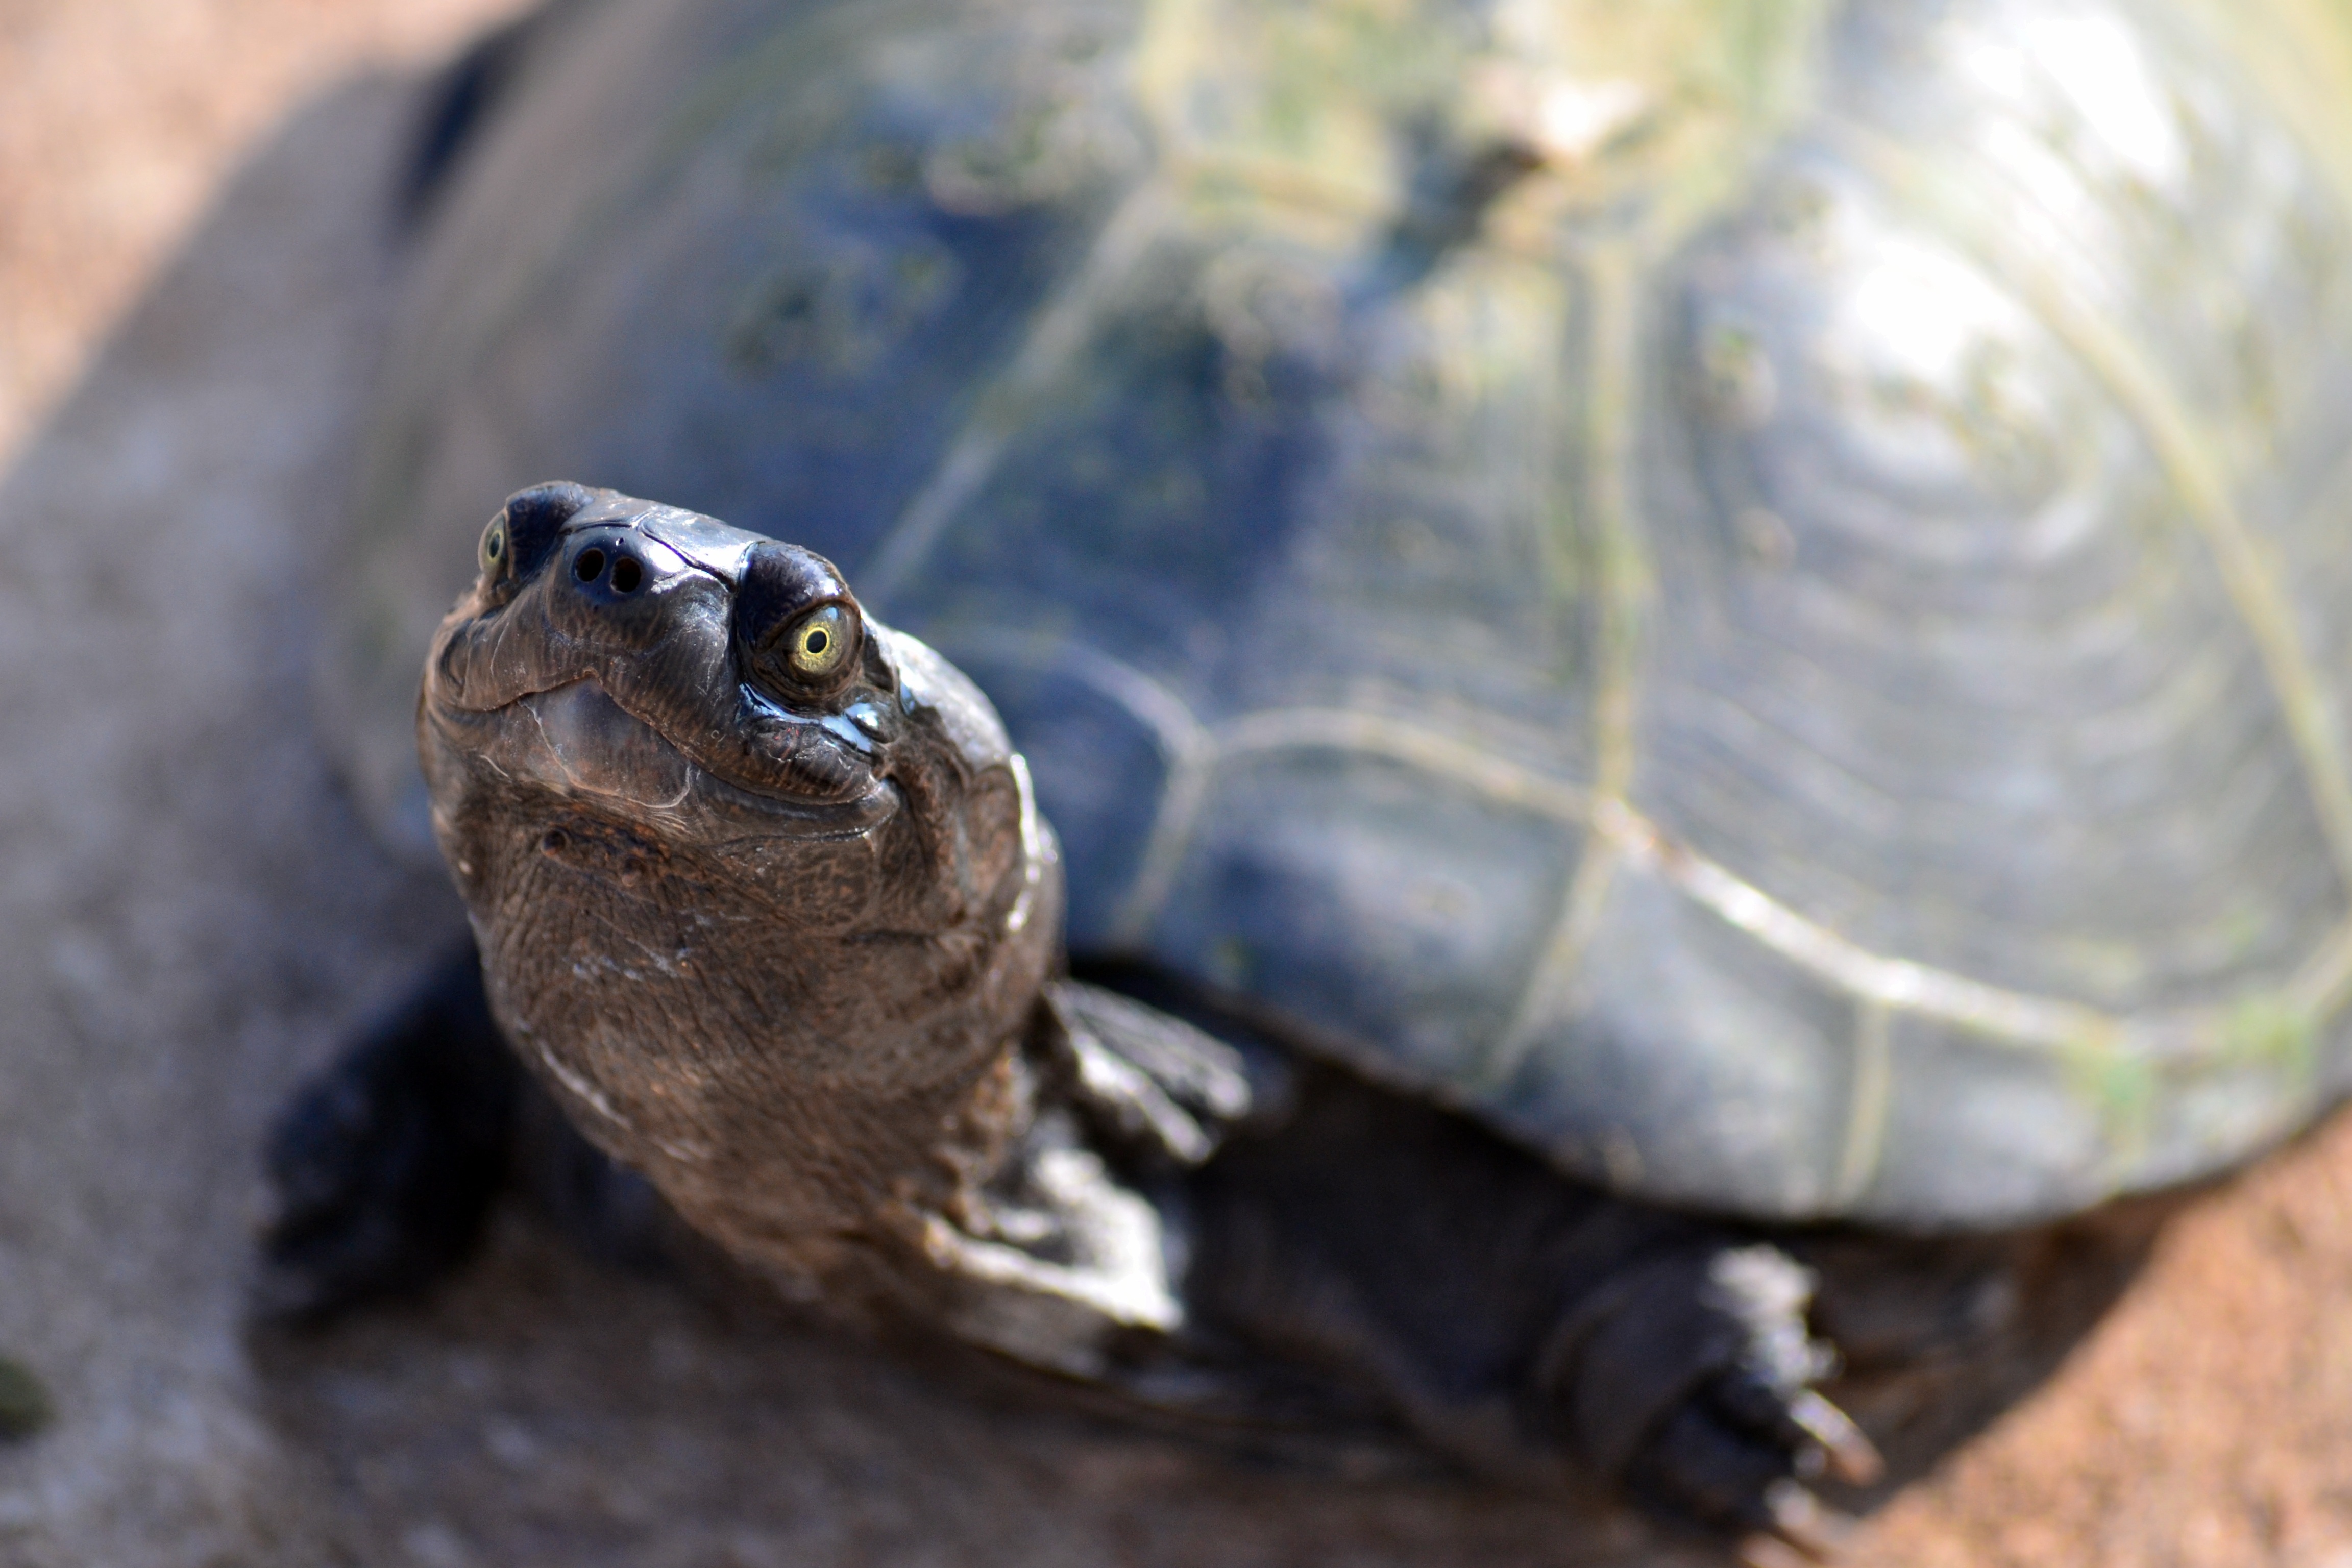
water, nature, wildlife, aquatic, turtle, reptile, amphibian, national park, fauna, close up, terrapin, tortoise, vertebrate, box turtle, south africa, emydidae, zurtoise